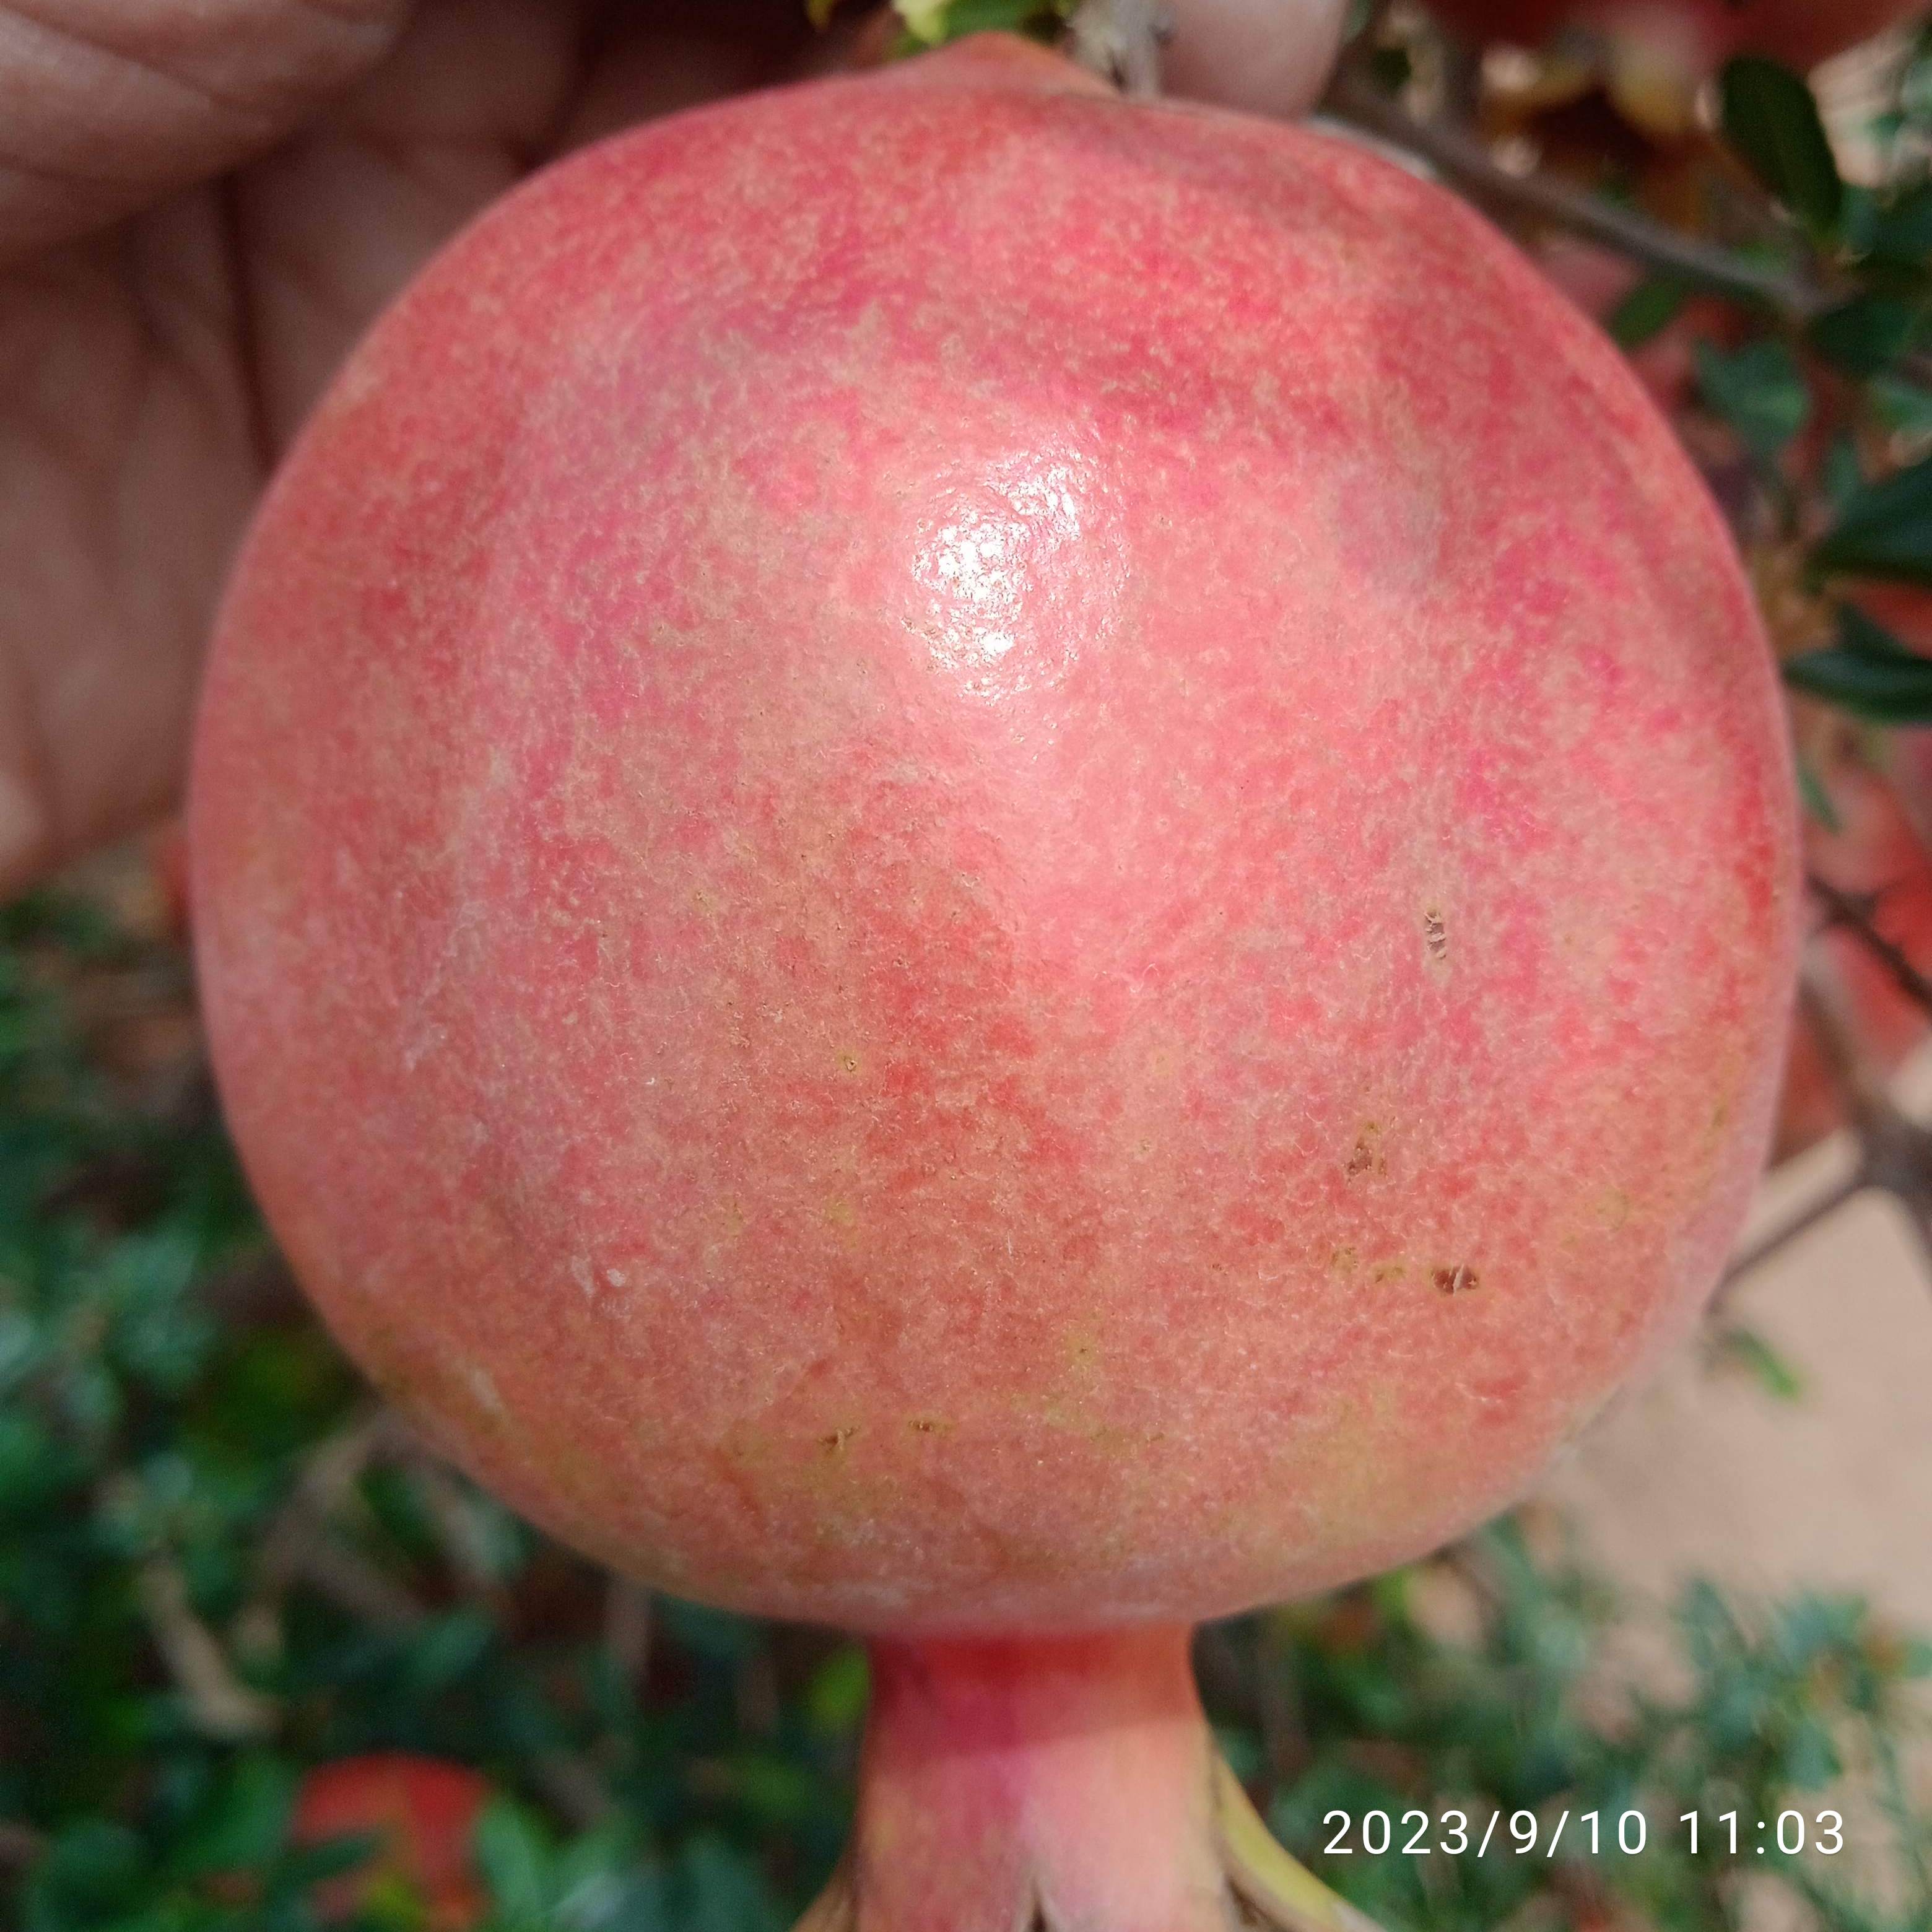
Label: Healthy